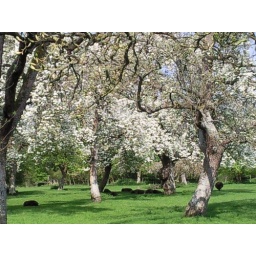
Some brown sheep lying in the shade of this beautiful apple orchard.